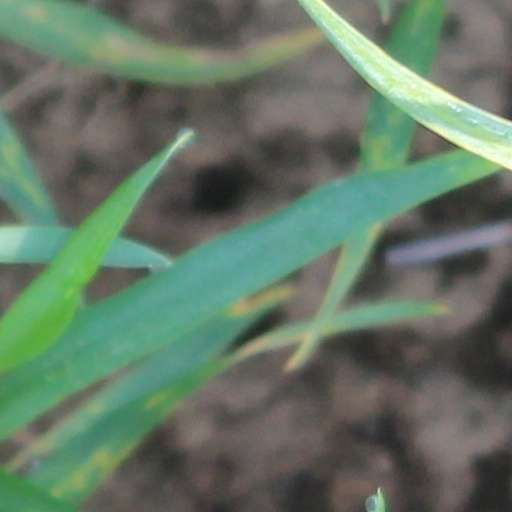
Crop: wheat